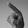
ASL letter: P